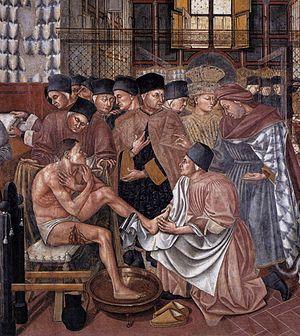
La Salle des Pèlerins est une salle de l'ex-Hôpital Santa Maria della Scala de Sienne consacrée à l'infirmerie. Elle remarquable par ses peintures murales, un des plus importants cycles de fresques du Quattrocento siennois, qui illustre la venue et l'accueil des pèlerins dans l'hôpital catholique situé en face du Duomo de Sienne.